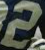
Number: 2